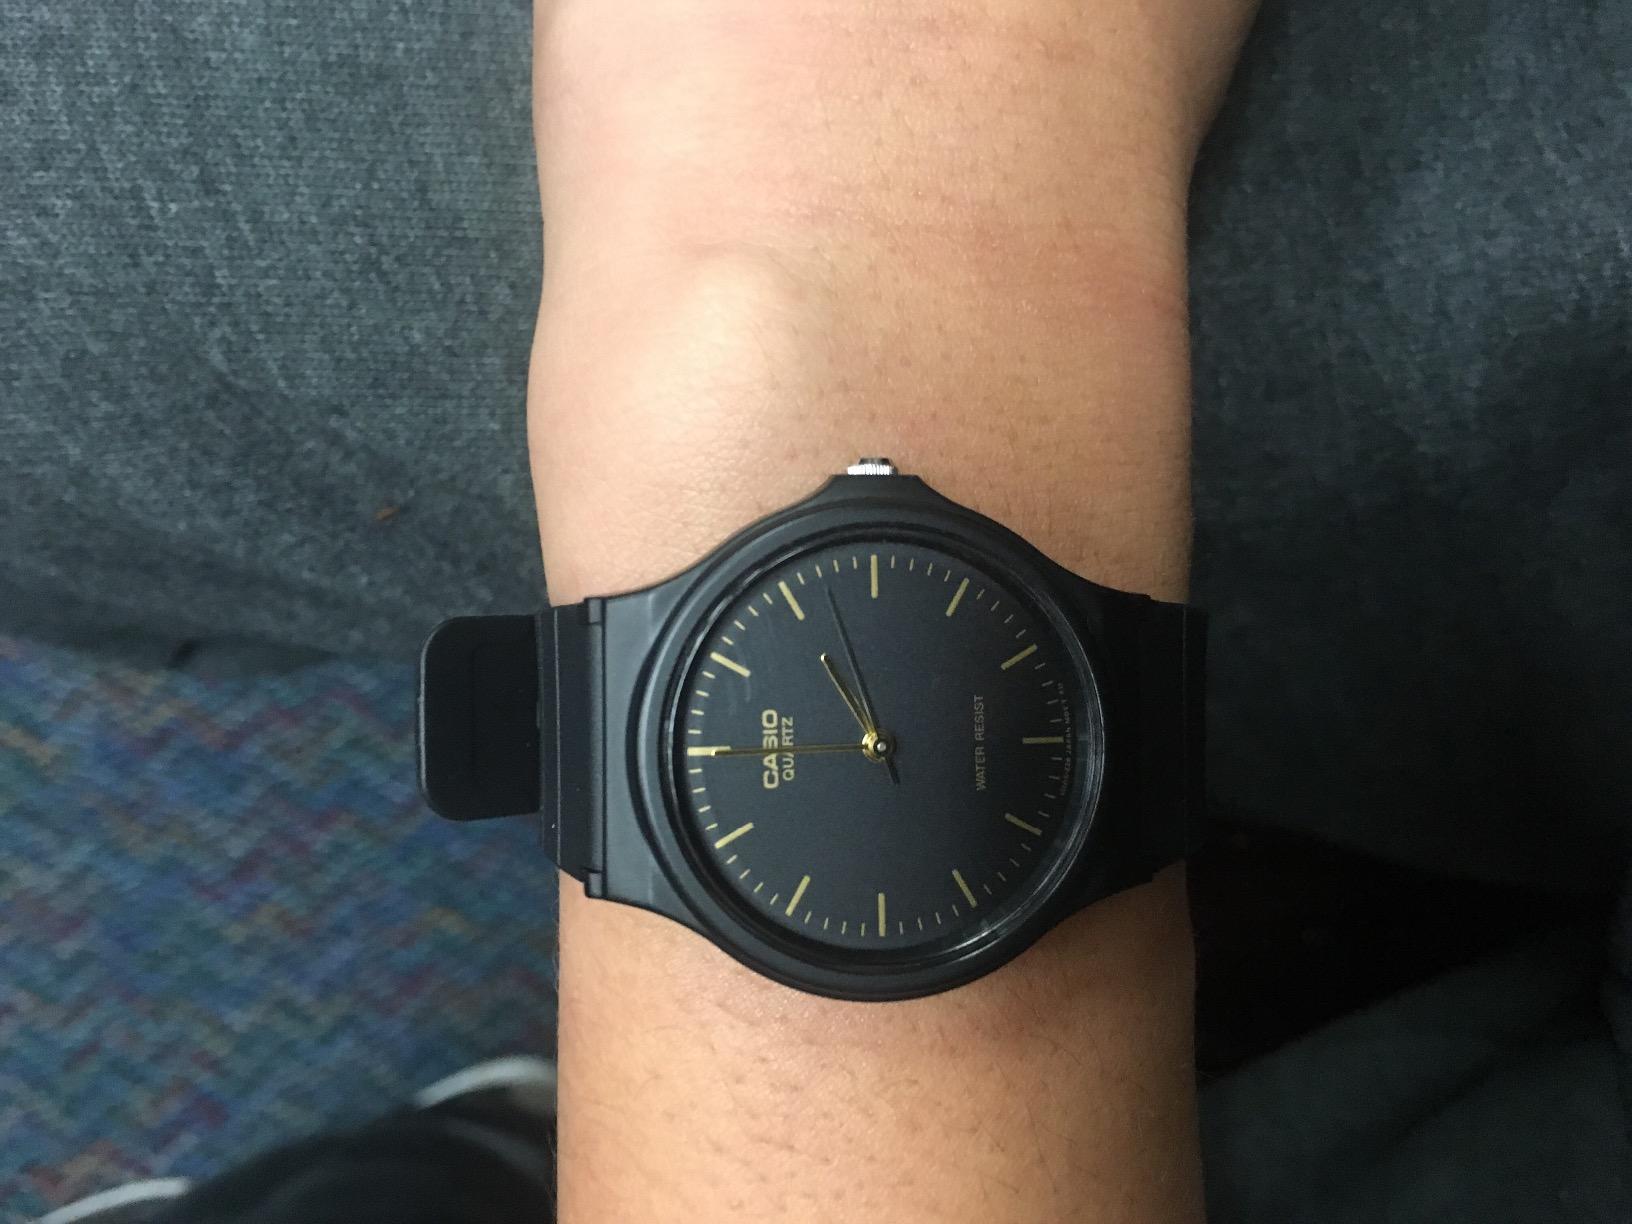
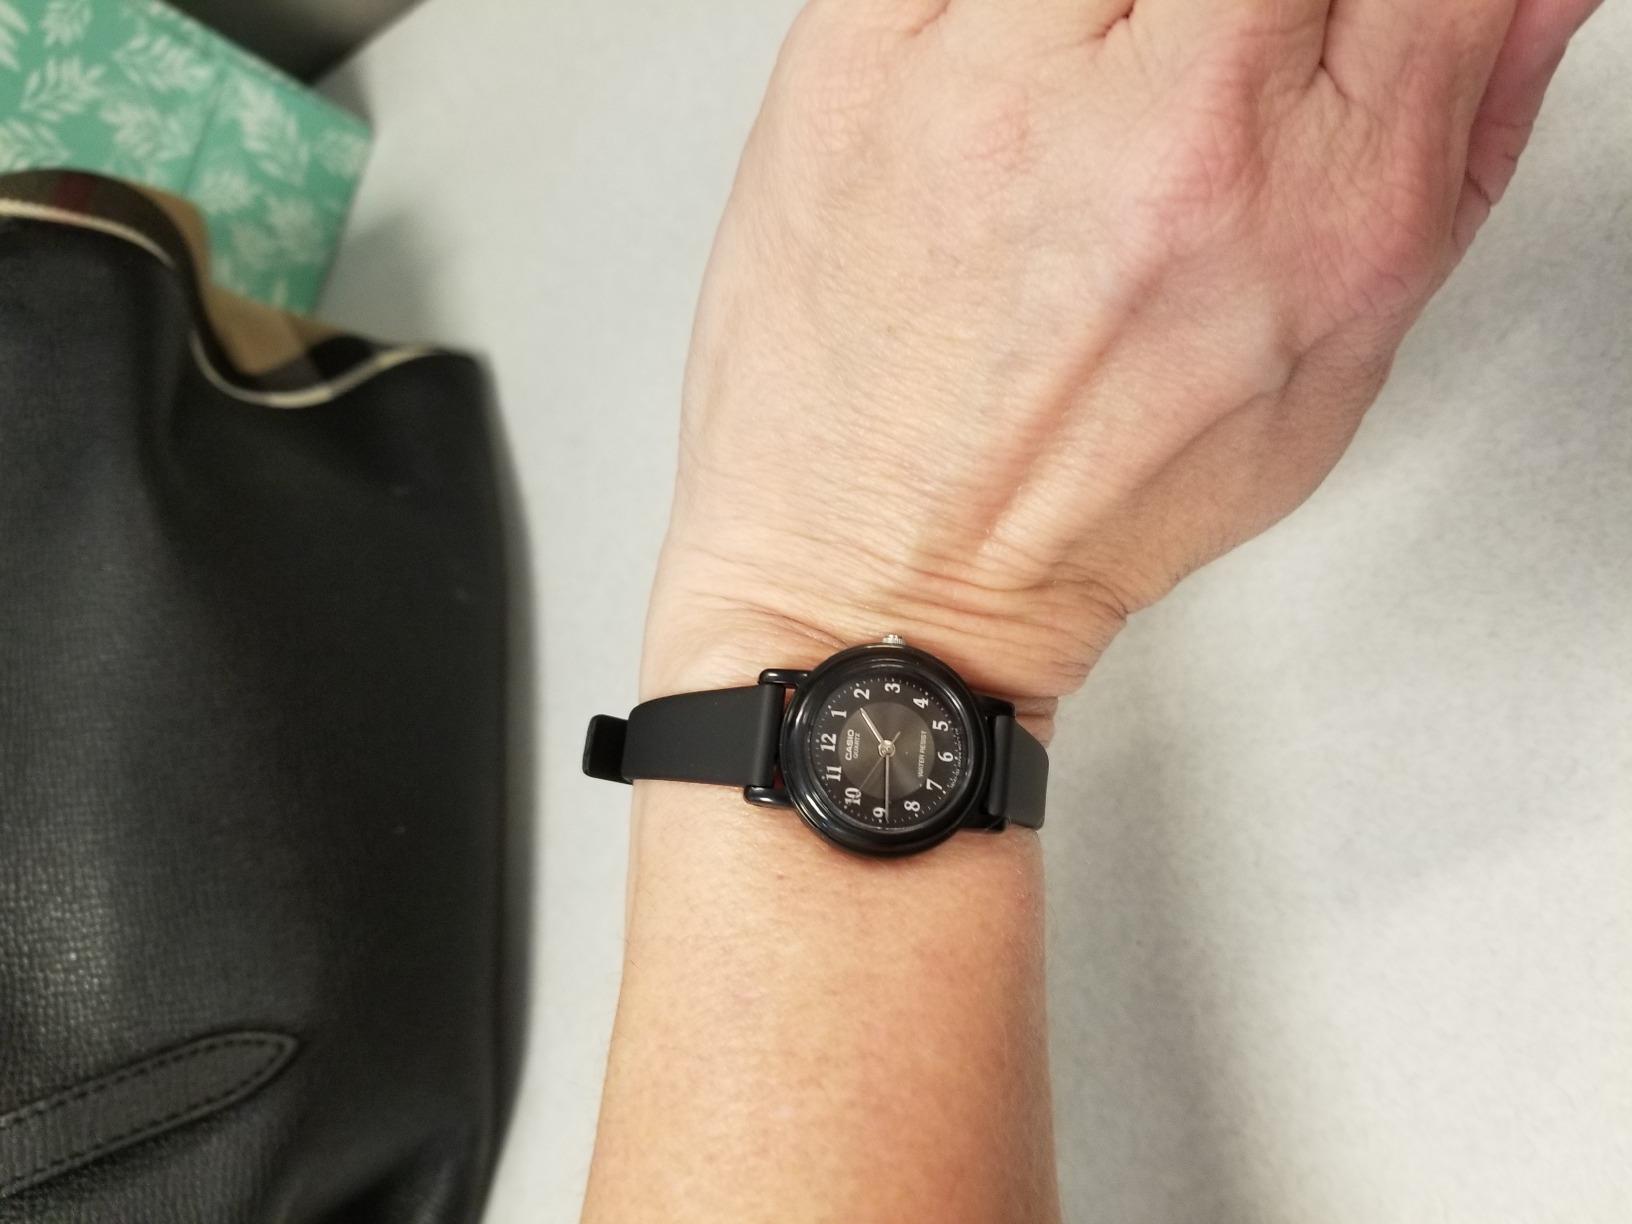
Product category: accessories_watch
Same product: no